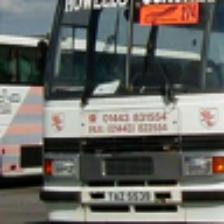
Label: NonHuman